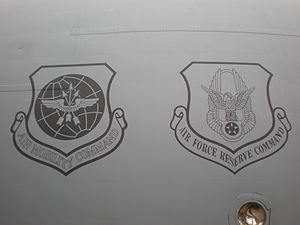
L'Air Force Reserve Command est l'un d'un commandements majeurs de l'United States Air Force dont le quartier général est à Robins Air Force Base en Géorgie. Il a été créé le 17 février 1997 à partir de l'Air Force Reserve créé en 1948.